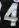
Number: 4